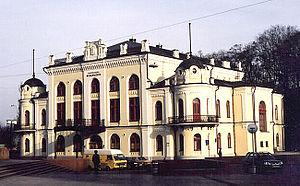
Vladimir Nikolaïev, né en 1847 à Pouchkine dans l' Empire russe et mort le 11 novembre 1911 à Kiev, est un architecte russe.